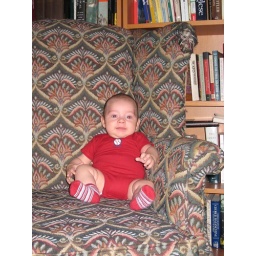
Big boy in the chair